Lolita Aniyar de Castro

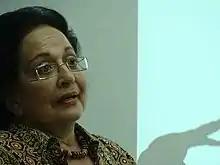
Lolita Aniyar de Castro in 2008

Lolita Aniyar de Castro (8 May 1937 – 7 December 2015) was a Venezuelan teacher, lawyer, politician, and criminologist.